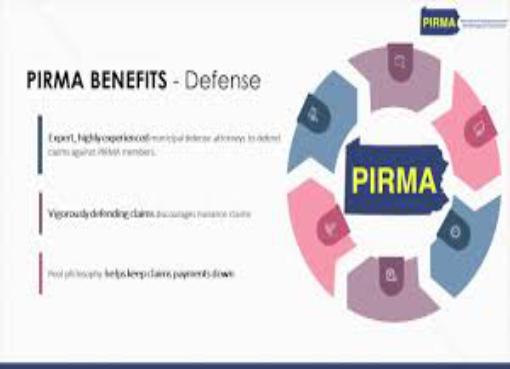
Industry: Clothes